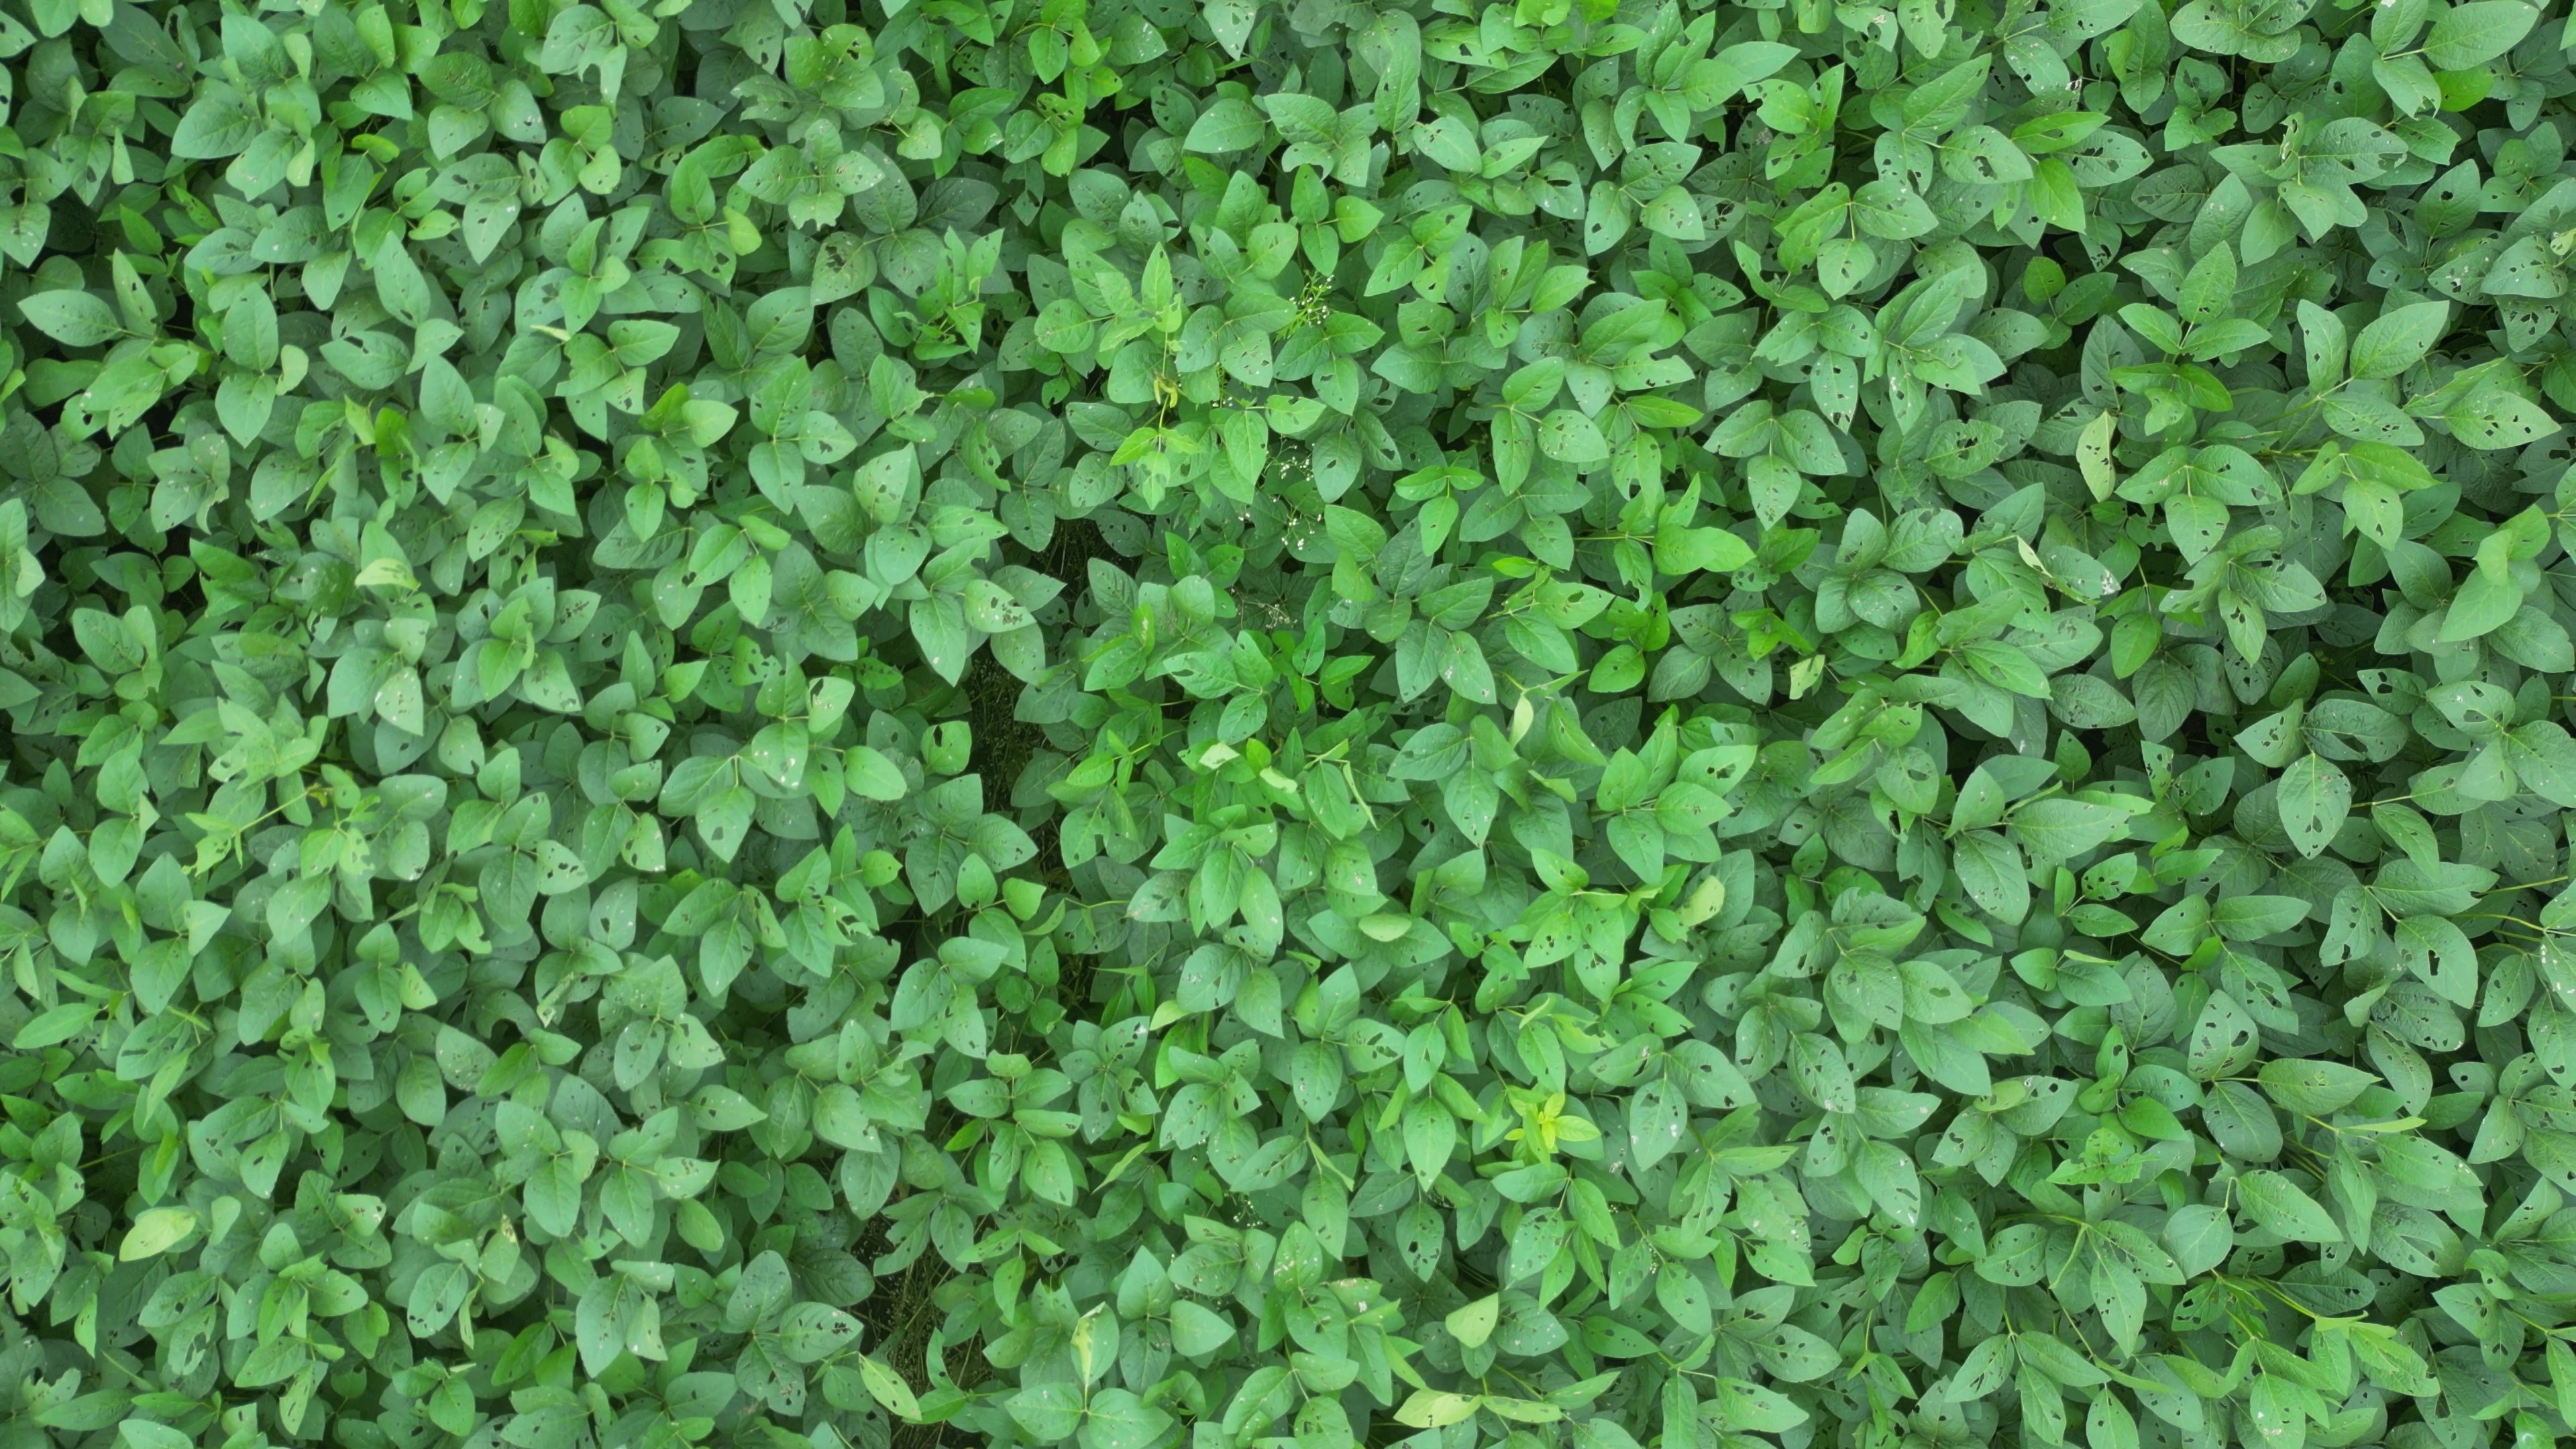
Label: Semilooper_Pest